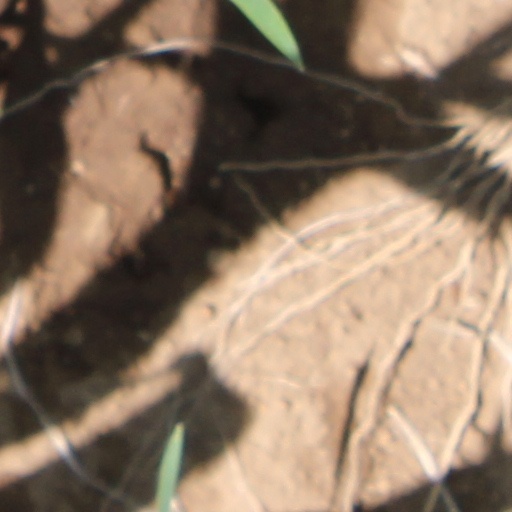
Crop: wheat